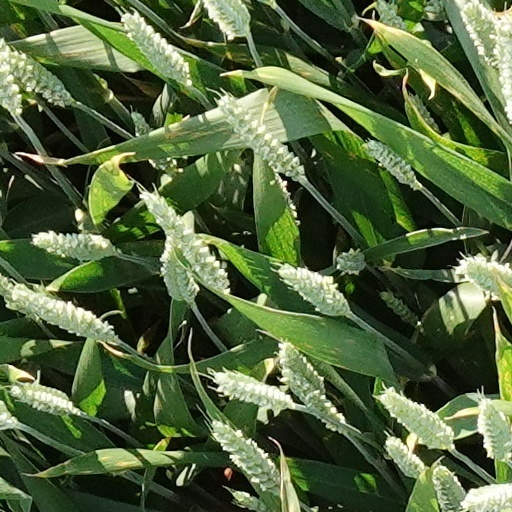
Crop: wheat